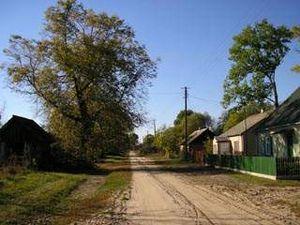
Derło est un village polonais de la gmina de Rokitno dans le powiat de Biała Podlaska de la voïvodie de Lublin dans l'est de la Pologne.